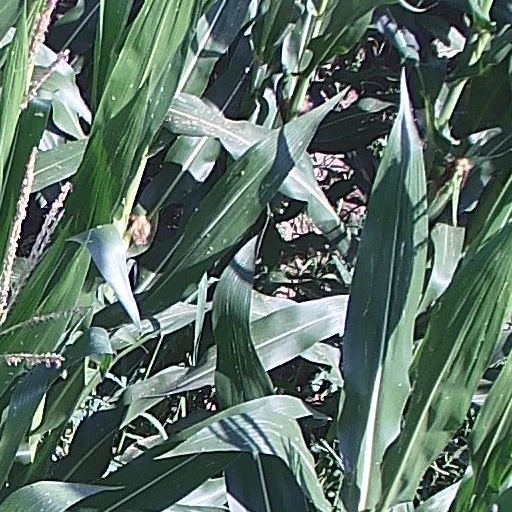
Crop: maize; corn